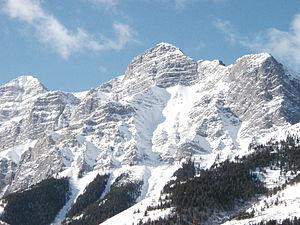
Nakiska est une station de sports d'hiver canadienne située en Alberta fondée en 1986 en préparation des JO de Calgary. Elle se trouve à environ 83 kilomètres de Calgary. Elle est aujourd'hui dirigée par Resort of the Canadian Rockies.
La plupart des montagnes de l'Alberta sont situées dans la partie sud-ouest de la province d'Alberta sur le versant oriental des Rocheuses canadiennes. D'autres points hauts se trouvent dans les monts Caribou et la montagne de Cyprès.
Le pays de Kananaskis, en anglais : Kananaskis Country, est un système de parcs situé à l'ouest de Calgary, Alberta au Canada, au pied des montagnes Rocheuses canadiennes.